Glacier Peak

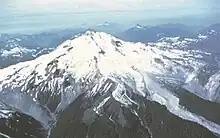
Glacier Peak from the southeast

The risk of an eruption in any given year is currently estimated as 1 in 1,000. , Glacier Peak is classified as one of the 18 most dangerous volcanoes in the United States.